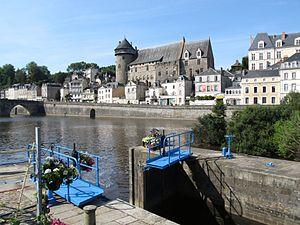
Ecluse de Laval, Mayenne, France.
Laval est une ville de l'ouest de la France, chef-lieu du département de la Mayenne en région des Pays de la Loire, elle est située à environ 300 kilomètres à l'Ouest de Paris.